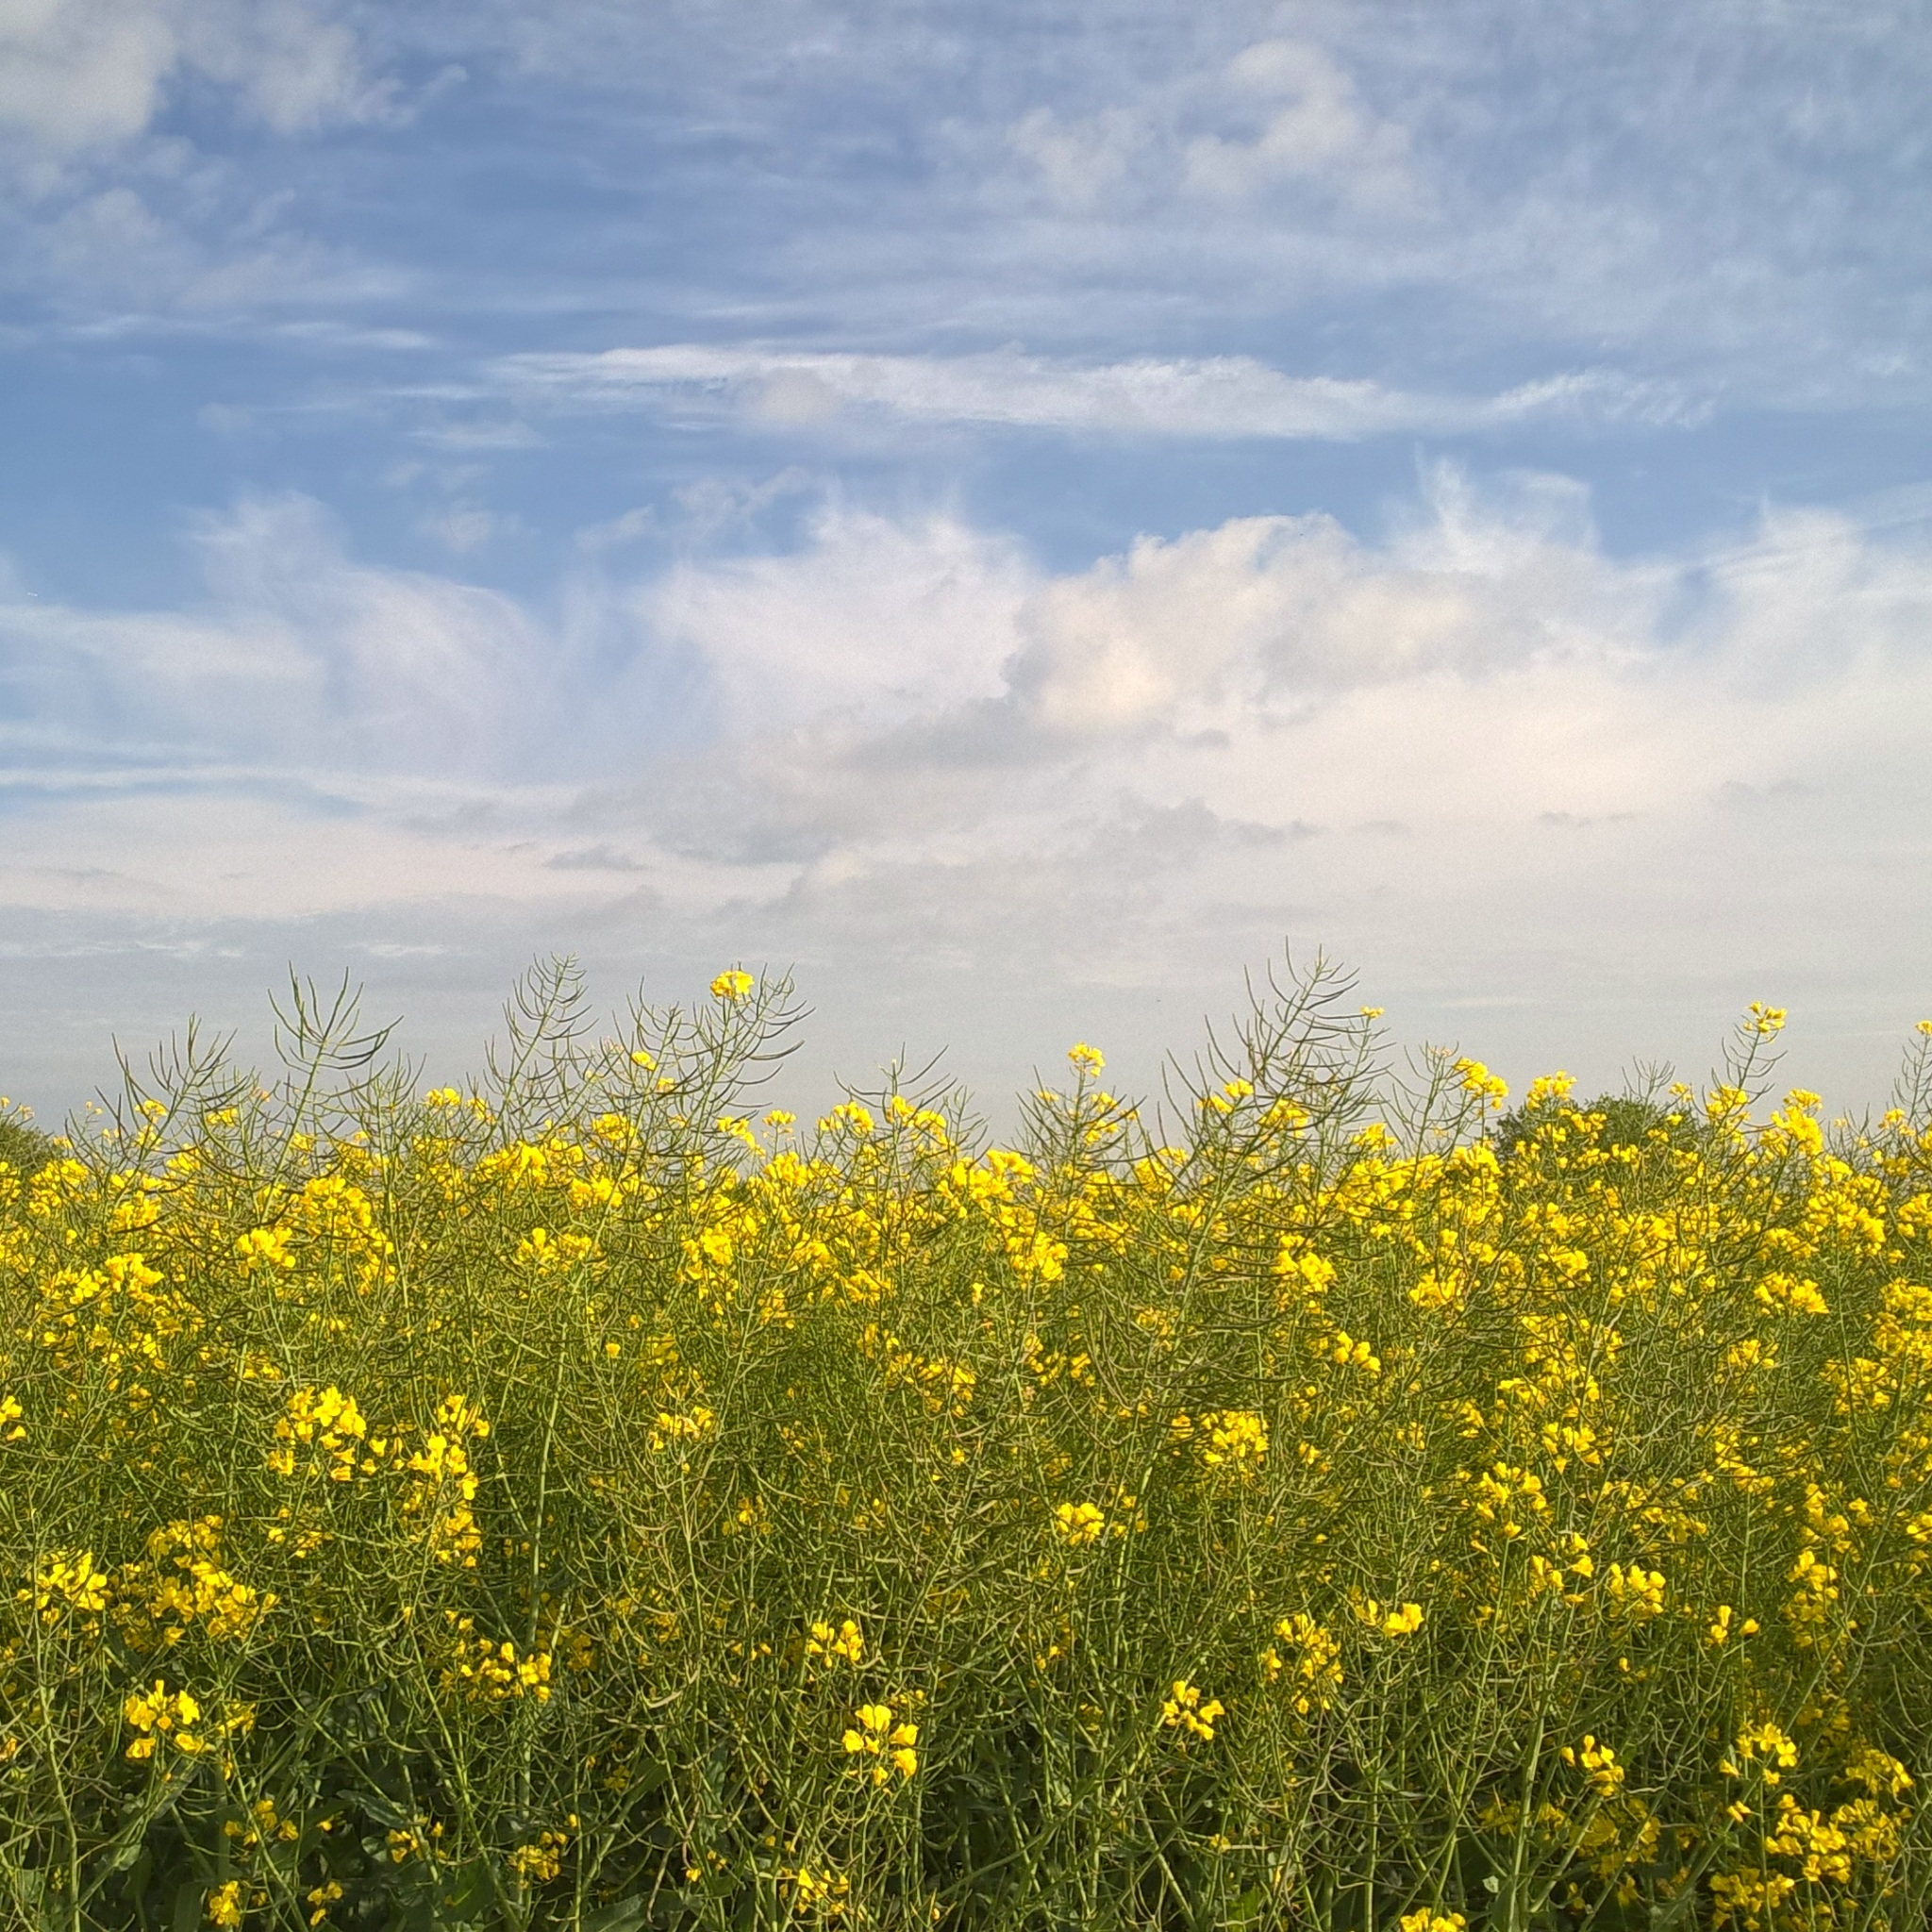
landscape, grass, horizon, cloud, plant, sky, field, meadow, prairie, sunlight, morning, hill, flower, summer, food, spring, produce, vegetable, crop, pasture, yellow, agriculture, plain, rapeseed, wildflower, clouds, grassland, canola, ecosystem, brassica, rural area, oilseed rape, flowering plant, daisy family, grass family, land plant, mustard plant, mustard and cabbage family, brassica rapa